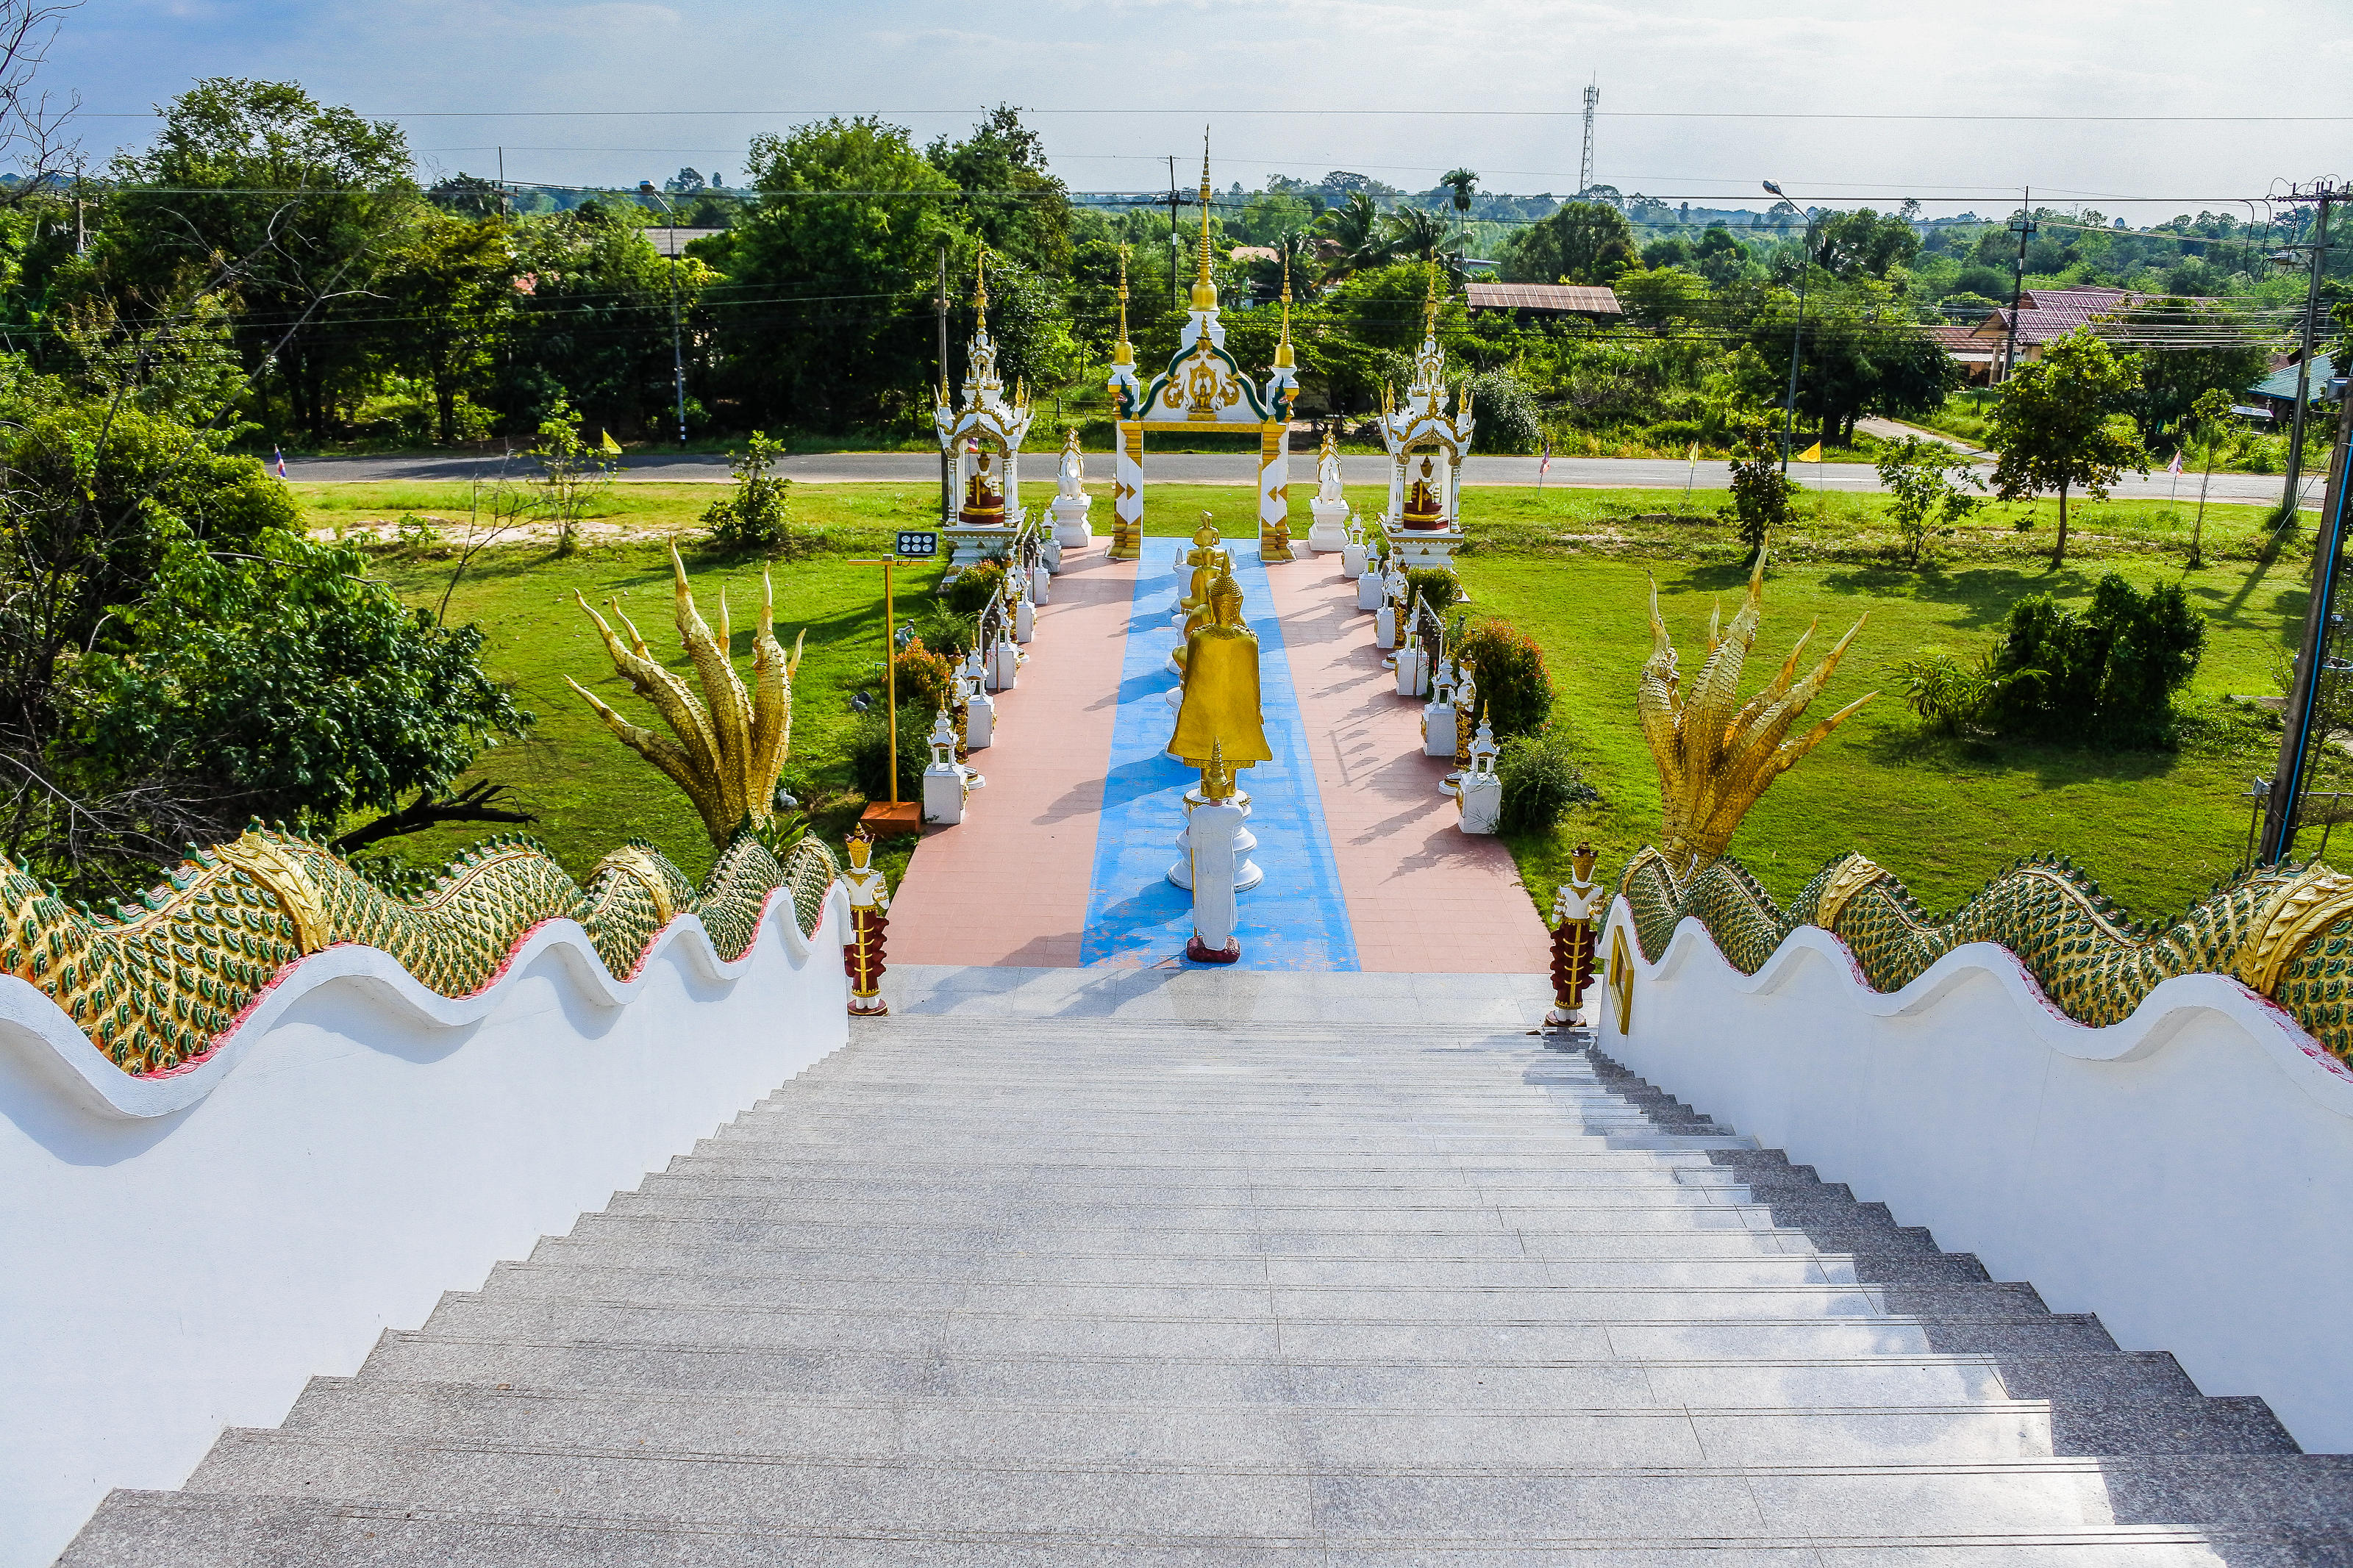
symbol, tourism, scene, gold, buddha, thailand, landmark, architecture, art, historic, asia, asian, bangkok, statue, sculpture, thai, wat, buddhism, ancient, religion, pagoda, traditional, culture, temple, travel, walkway, reflecting pool, garden, sky, tree, botany, vacation, boardwalk, leisure, botanical garden, building, landscape, aisle, house, symmetry, sidewalk, palm tree, landscaping, pond, park, tourist attraction, road, road surface, palace, city